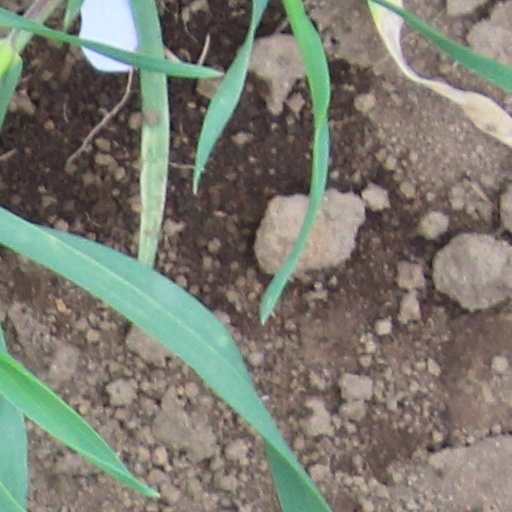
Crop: wheat